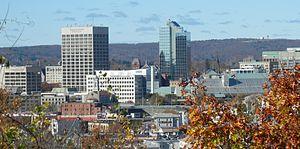
Worcester est une ville du Massachusetts au nord-est des États-Unis. Elle comptait 172 648 habitants en 2000. Elle était le chef-lieu du comté du même nom jusqu'à sa dissolution en 1998. Nommée en l'honneur de Worcester en Angleterre, la ville est située à environ 64 km à l'ouest de Boston. Grâce à son emplacement dans le centre du Massachusetts et près de grandes régions métropolitaines de son État, Worcester est connue comme le « Cœur du Commonwealth » et un cœur est donc son symbole officiel.
Le Massachusetts est un état des États-Unis dont la population compte près de 6,3 millions d'habitants. La capitale et la métropole de l'État est Boston. L’État fait partie de la région de la Nouvelle-Angleterre.